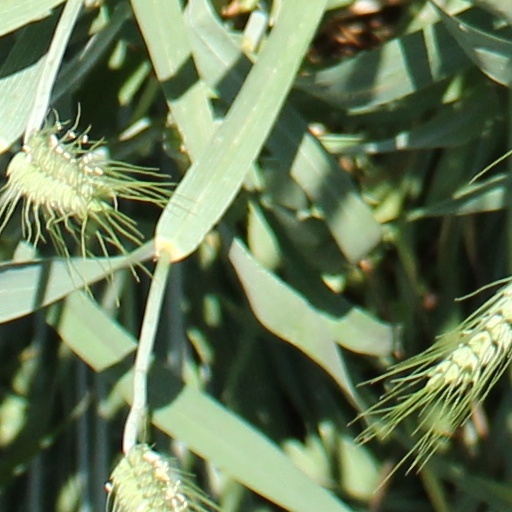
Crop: wheat